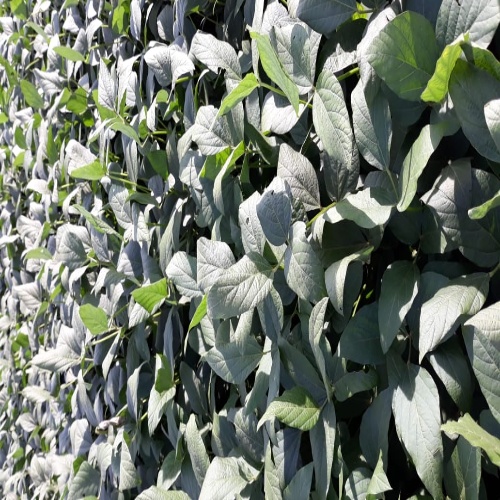
Label: Diabrotica_speciosa